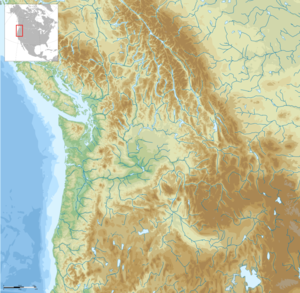
Carte topographique vierge du bassin versant du Columbia